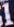
Number: 1